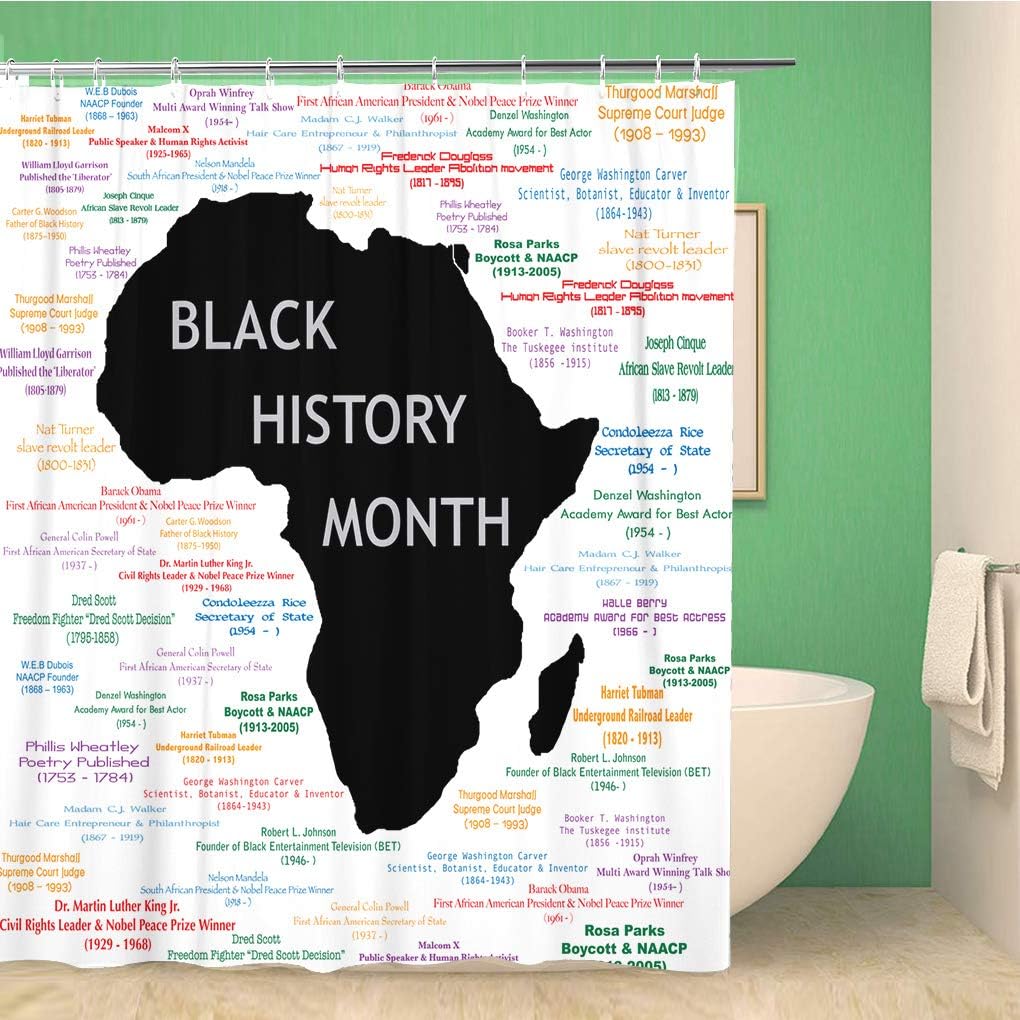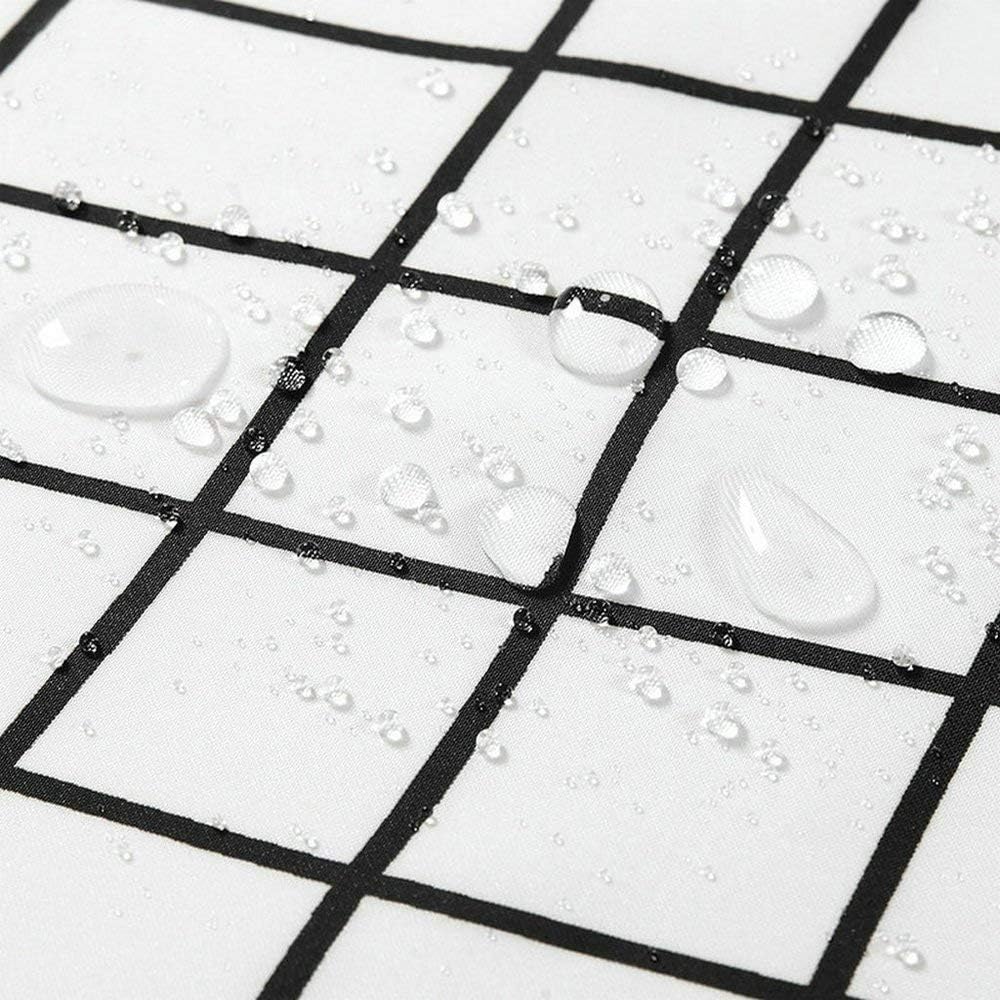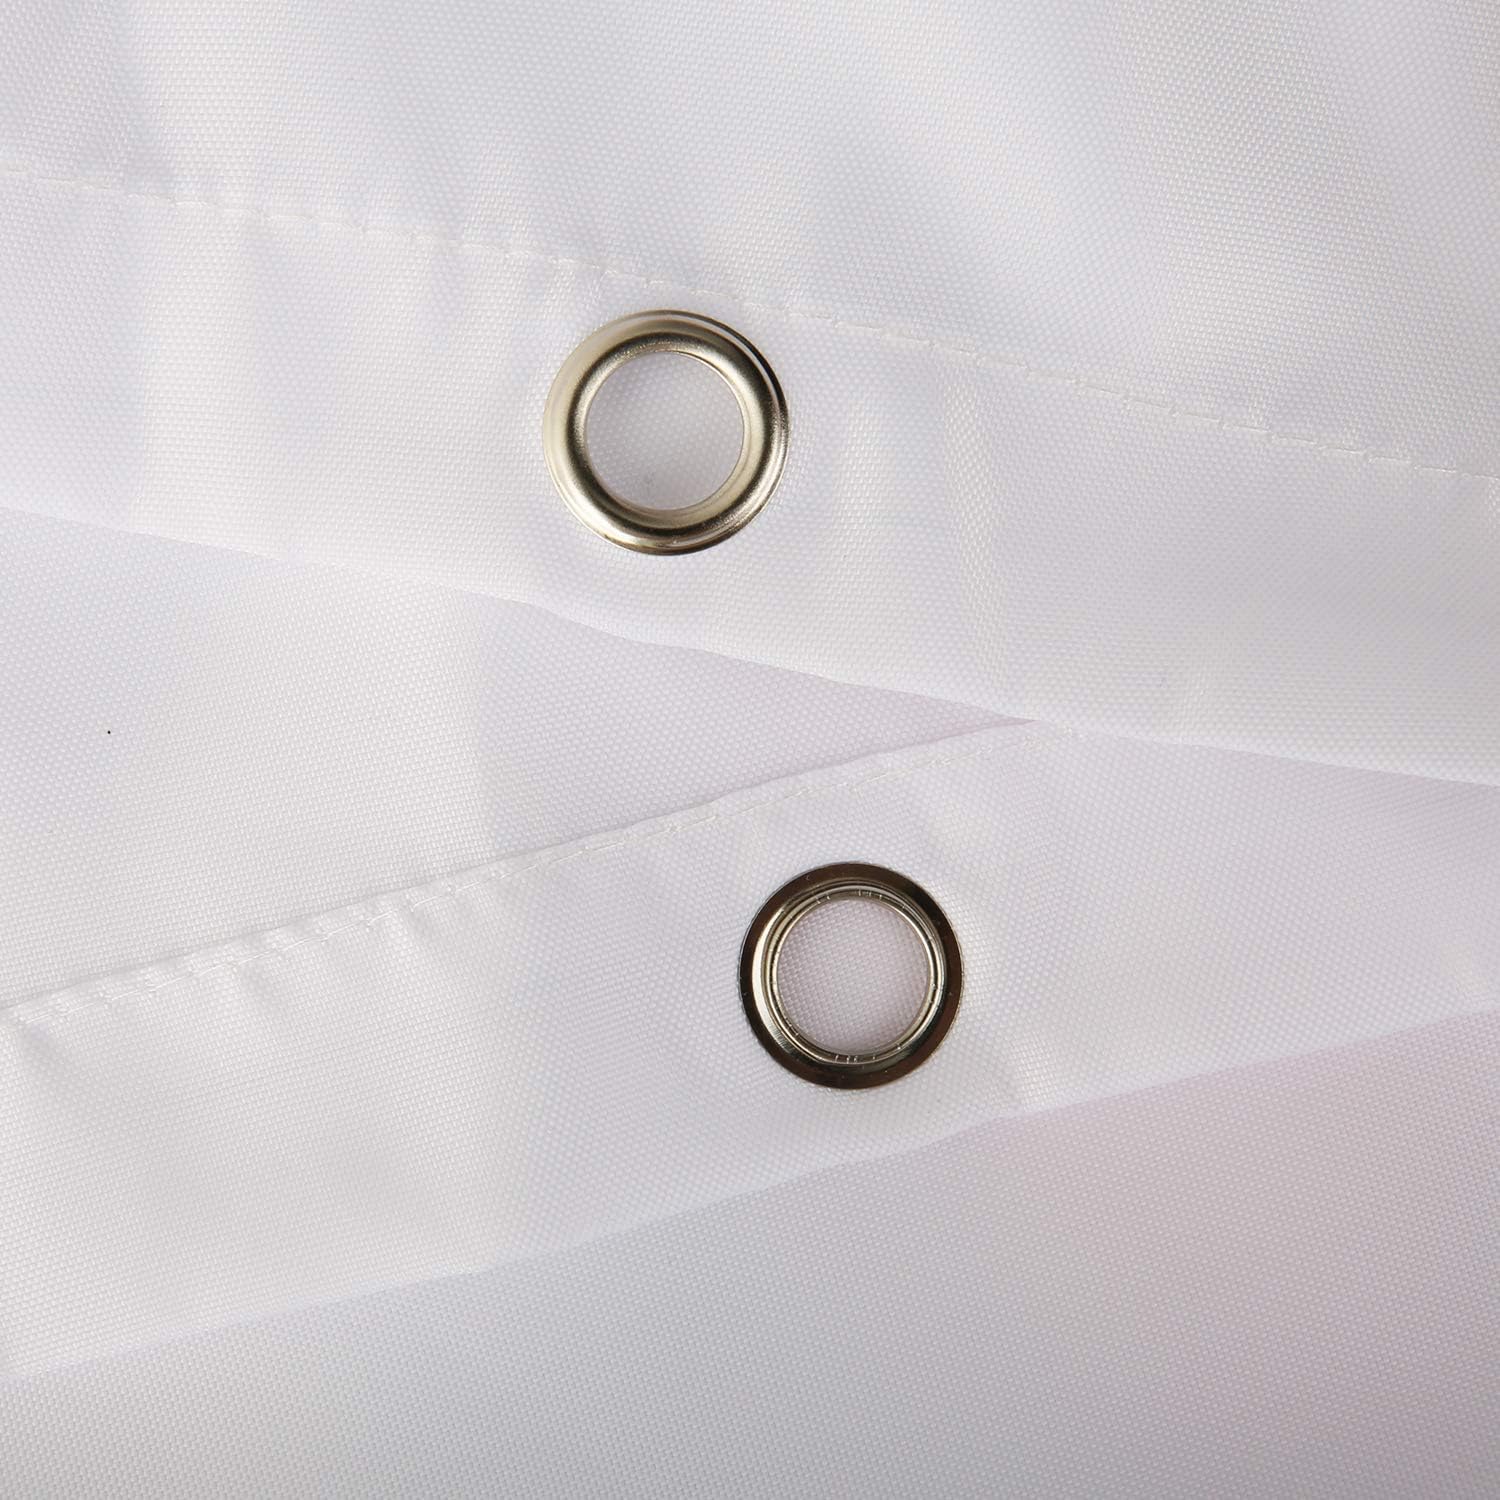
rouihot 60x72 Inches Shower Curtain Raster for Black History Month Including Names Time Periods Waterproof Polyester Fabric Bath Bathroom Curtain Set with Hooks
Category: Amazon Home
Good and Healthy materialOur shower curtain is made from a safe and durable polyester fabric , a healthy choice for any bathroom.Enjoy a fresh and clean environment when you showerIt can be cleaned with a quick rinse or wipe after a shower. So it lets you enjoy a fresh and clean
Features: Polyester | 60(W)x72(H)inch/152cm x 182cm. | Package Contain : 1 * Shower Curtain Sets with 12 Hooks. | With high quality material, the shower curtain is waterproof.The high definition image and the vivid color attracts many people’s eye. | Machine washable in cold water.Do NOT bleach or tumble dry. | Creative and unique pattern if full of fun, your will enjoy your bath time with such a piece of art.